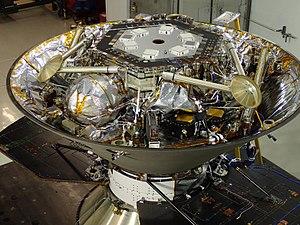
InSight est une mission d'exploration de la planète Mars développée par l'agence spatiale américaine, la NASA, et qui a décollé le 5 mai 2018 pour atterrir à la surface de la planète le 26 novembre 2018.